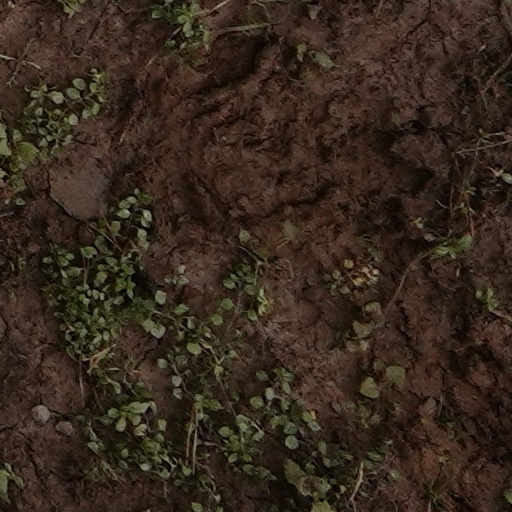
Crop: wheat